John W. F. Bennett

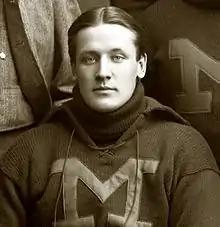
John W.F. Bennett, 1897

John W. F. Bennett (c. 1875 – August 30, 1943) was an American civil engineer and football player. He played football for the University of Michigan from 1896 to 1898. As a civil engineer, he supervised the construction of important buildings in New York and London, including the Algonquin Hotel in New York and the Ritz and Waldorf Hotels in London.